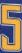
Number: 5